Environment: real
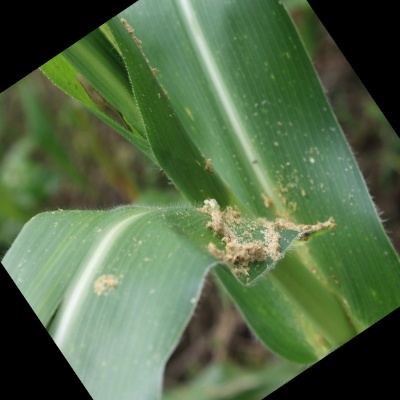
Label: fall_armyworm